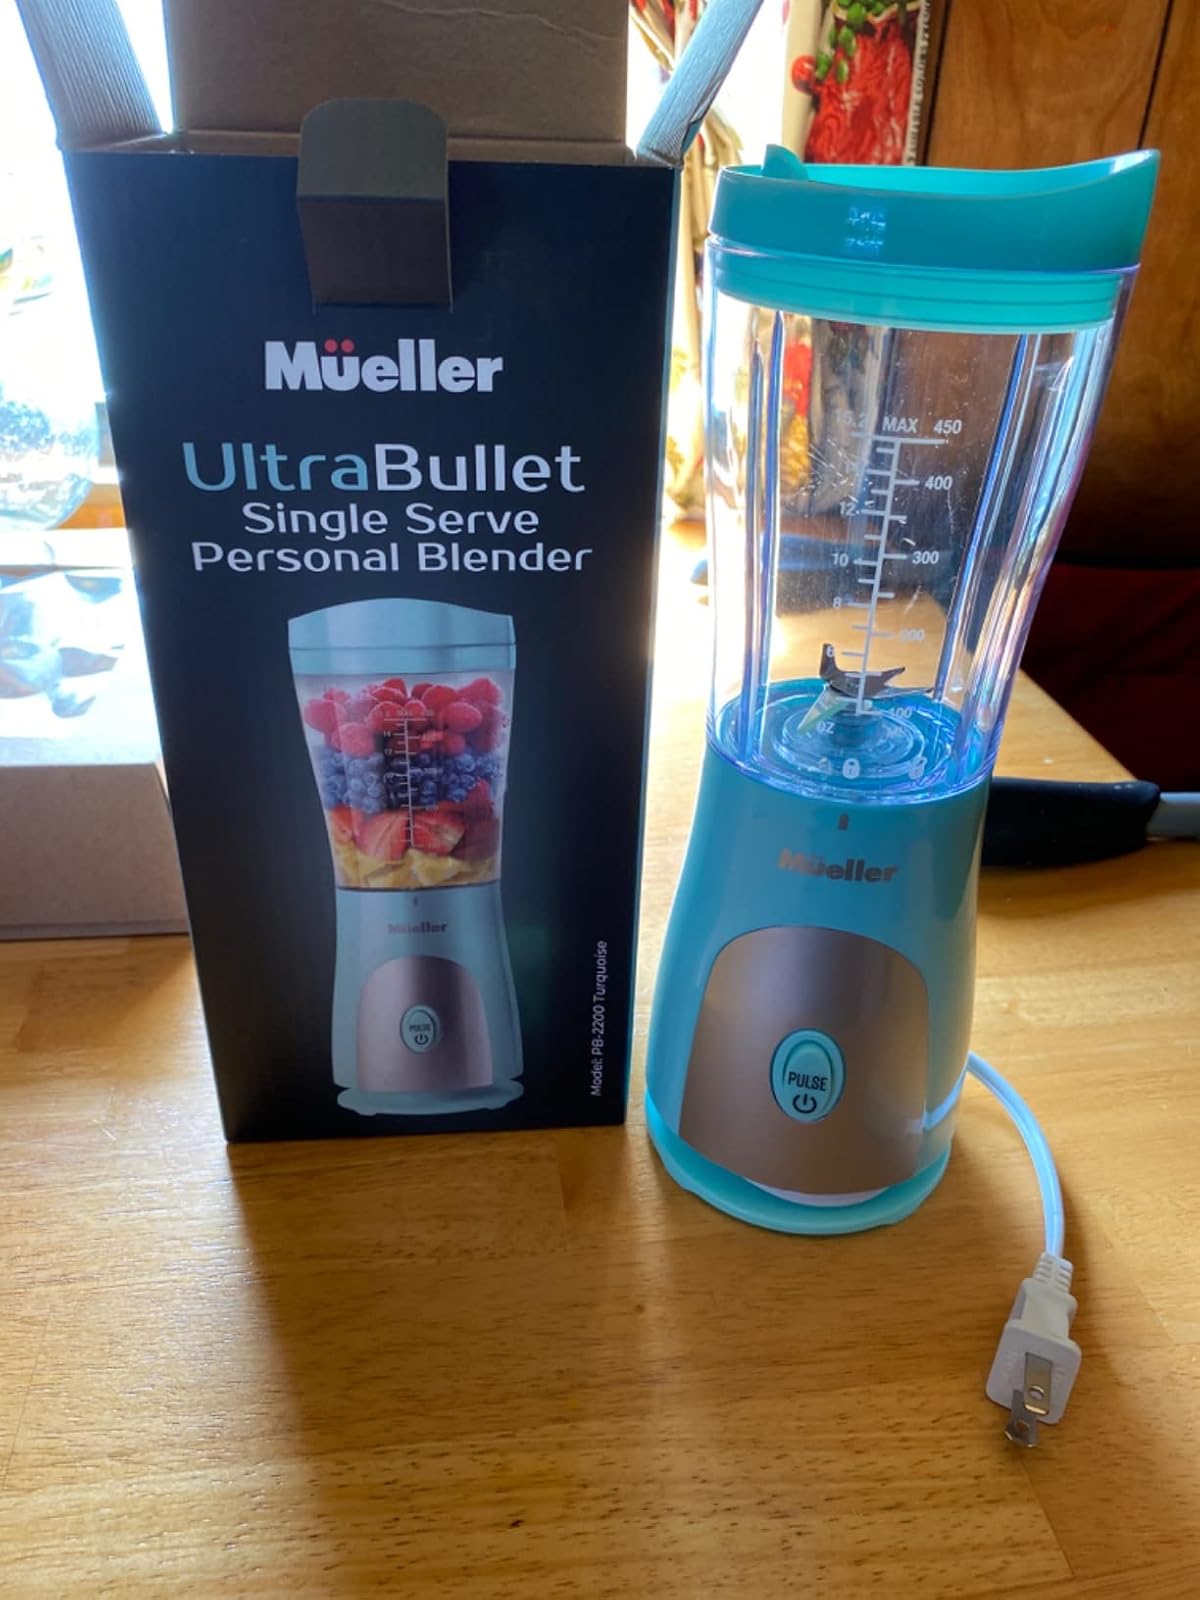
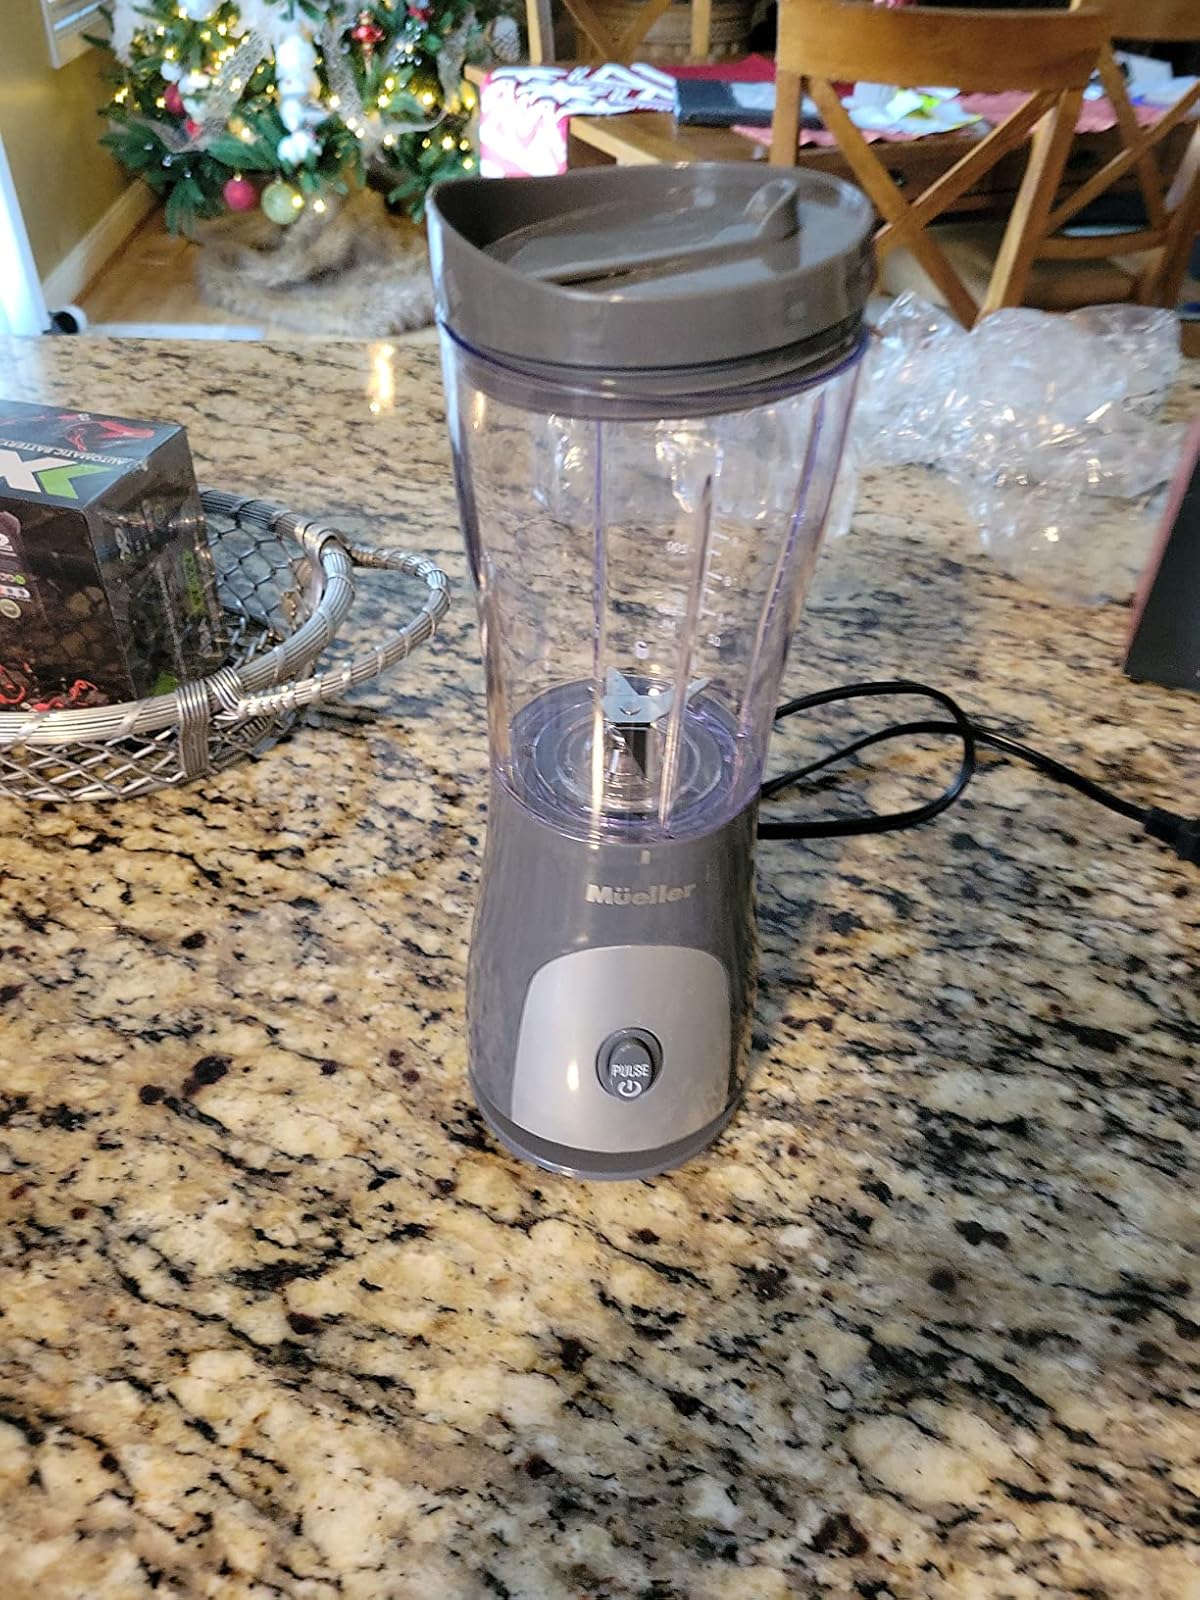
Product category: items_blender
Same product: no